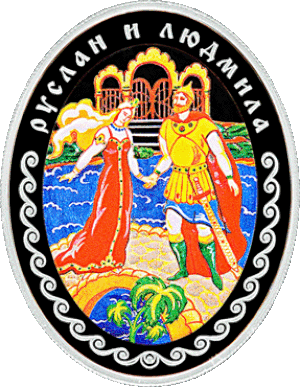
Rouslan et Ludmila est un poème d'Alexandre Pouchkine, publié en 1820.